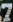
Number: 7